History of India (1947–present)

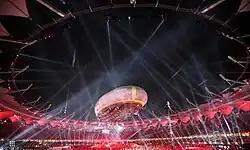
The 2010 Commonwealth Games opening ceremony in Jawaharlal Nehru Stadium is one of the largest international multi-sport events to be staged in Delhi and India.

Throughout 2003, India's speedy economic progress, political stability, and a rejuvenated peace initiative with Pakistan increased the government's popularity. India and Pakistan agreed to resume direct air links and to allow overflights, and a groundbreaking meeting was held between the Indian government and moderate Kashmir separatists. The Golden Quadrilateral project aimed to link India's corners with a network of modern highways.